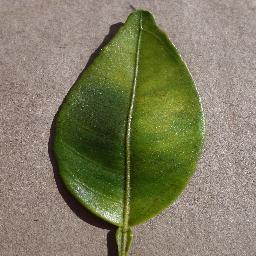
Label: Orange___Haunglongbing_(Citrus_greening)